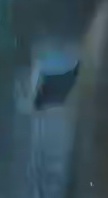
Face region: eyes (orbital_tightening_and_eye_area)
Pain indicator: moderately_present